The Living Room (TV series)

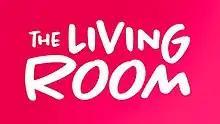
The revamped logo of "The Living Room", which has been in use since May 2020.

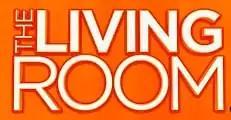
The original "The Living Room" logo, which was used between 2012 and 2019 before the show's revamp.

The Living Room is an Australian lifestyle program. The show is hosted by Amanda Keller with co-presenters Barry Du Bois, Chris Brown, and Miguel Maestre. The program began airing on Network Ten on 11 May 2012, and aired at 7:30 pm on Fridays. It is a quadruple award-winner of the Logie Award for Most Popular Lifestyle Program, winning it in 2015, 2016, 2017 and 2018.